Chiitan

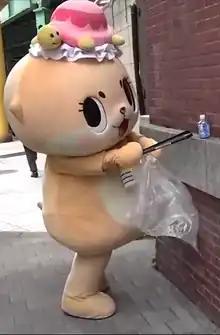
Chiitan in 2018

, also stylized as Chiitan☆, is a Japanese mascot which was formerly a self-declared unofficial representative of the city of Susaki. It is a self-described "0-year-old fairy baby" otter that wears a turtle as a hat. The mascot was created in 2017 and participated in videos and events with government officials and Susaki's official city mascot, Shinjo-kun. Chiitan gained popularity through its unusual YouTube videos and social media posts in which it performed various clumsy or violent stunts. It became one of the most popular mascots in Japan in 2018, and currently has over 2 million followers on Twitter.